Irene Rosenfeld

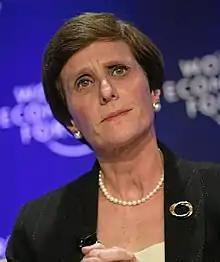
Rosenfeld in 2009

Irene Blecker Rosenfeld (born May 3, 1953) is an American businesswoman who was the chairman and chief executive officer (CEO) of Mondelēz International. Rosenfeld's career began at Dancer Fitzgerald Sample, a New York City advertising agency. She later joined General Foods consumer research, and then led Frito-Lay as CEO and chairwoman.